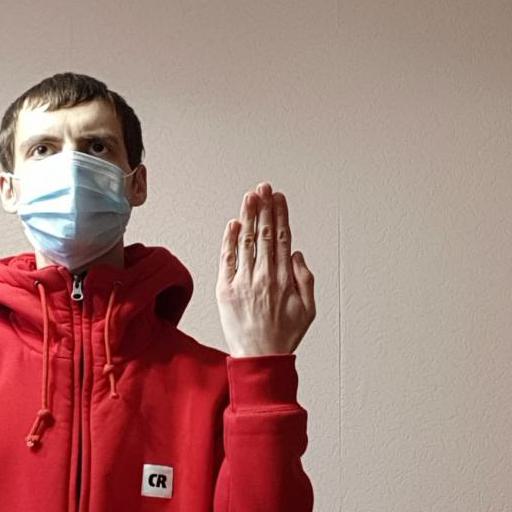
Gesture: stop_inverted